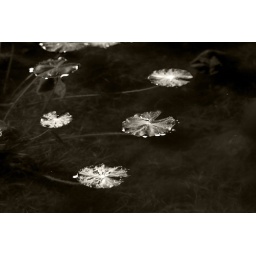
Adding a white and black effect with a little sepia in it.